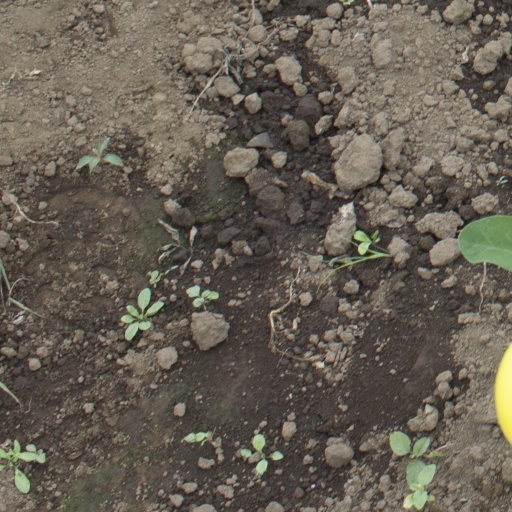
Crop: soybean